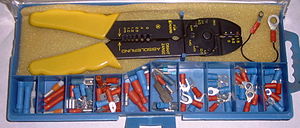
Elektrisk terminal
Kabelskosæt med en kabelskotang.
En elektrisk eller elektronisk terminal er punktet hvor en ledning fra en elektronisk komponent, enhed eller netværk slutter og yder et forbindingspunkt til eksterne kredsløb. En terminal kan bare være enden af en ledning eller den kan være udstyret med et eller flere stik, klemmeforbindelse eller en anden slags fastgøring med elektrisk forbindelse.